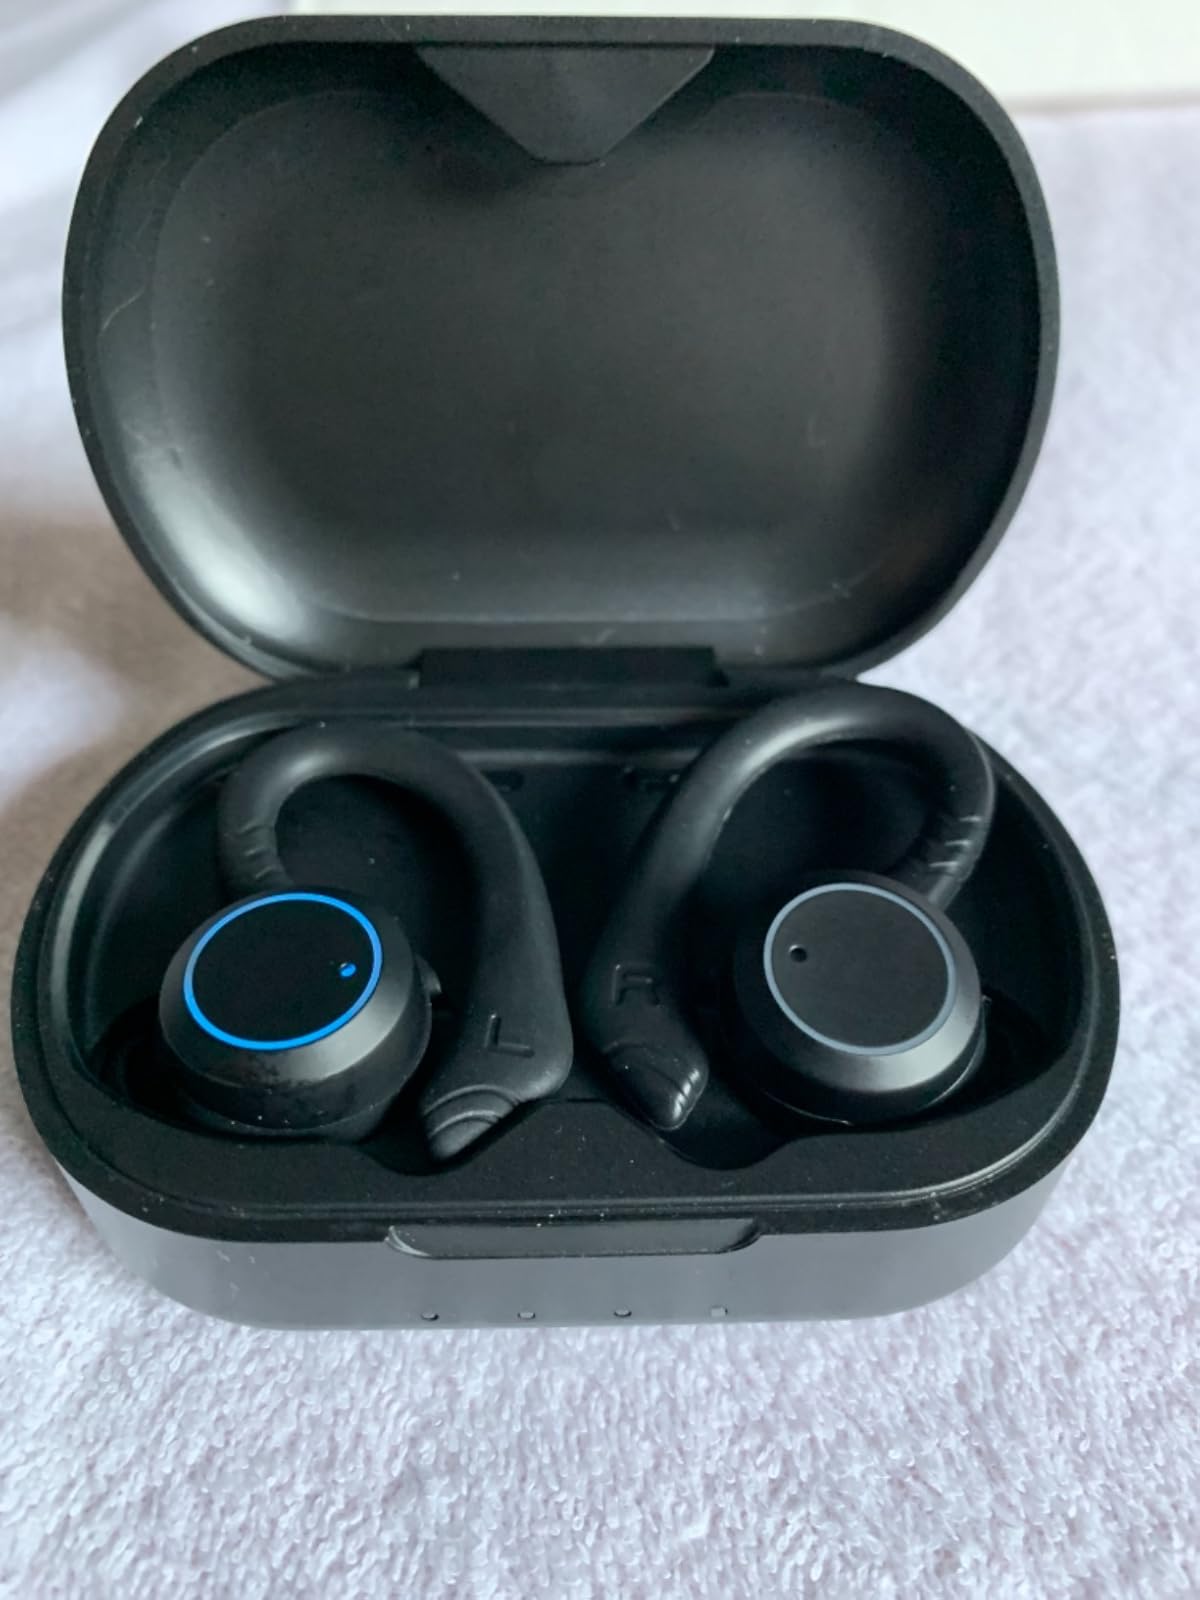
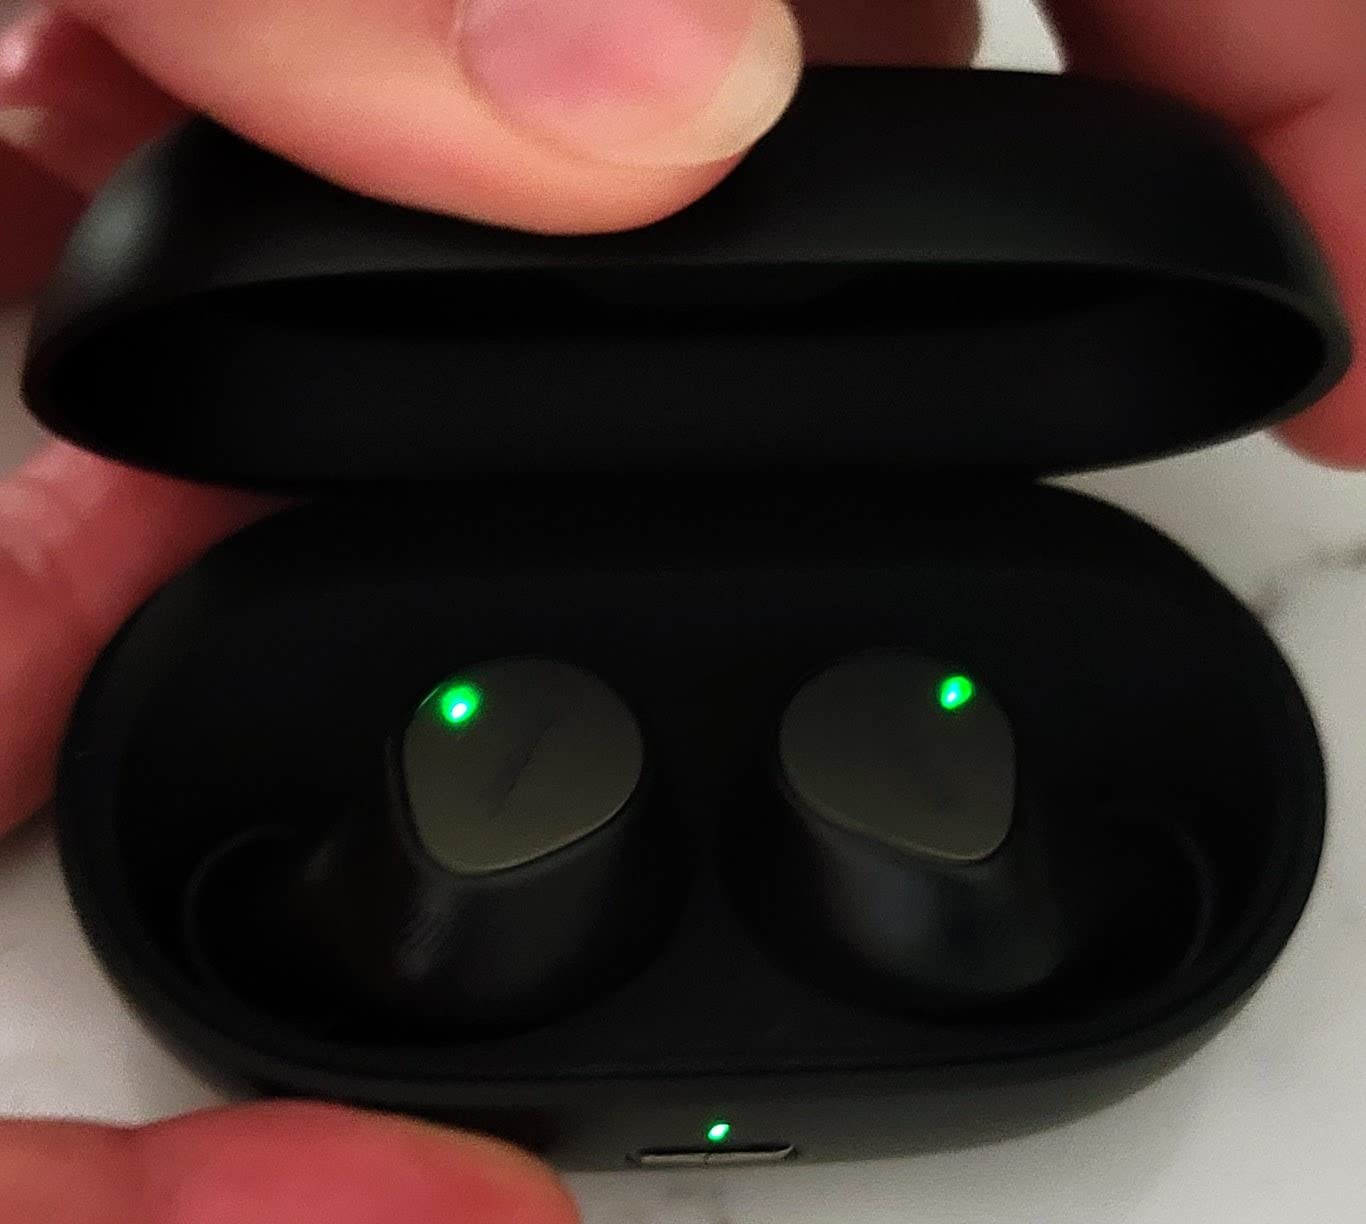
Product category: earbuds
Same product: no